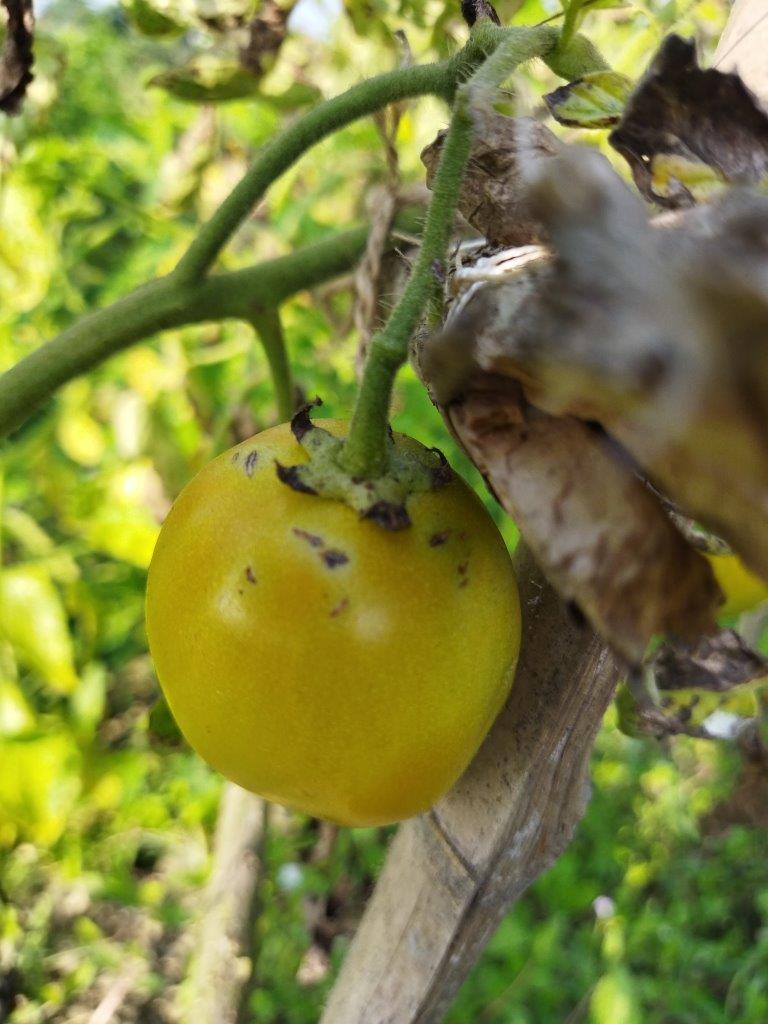
Maturity: Mature